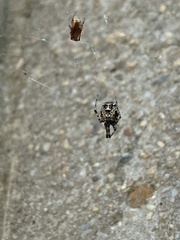
Species: Parasteatoda_tepidariorum